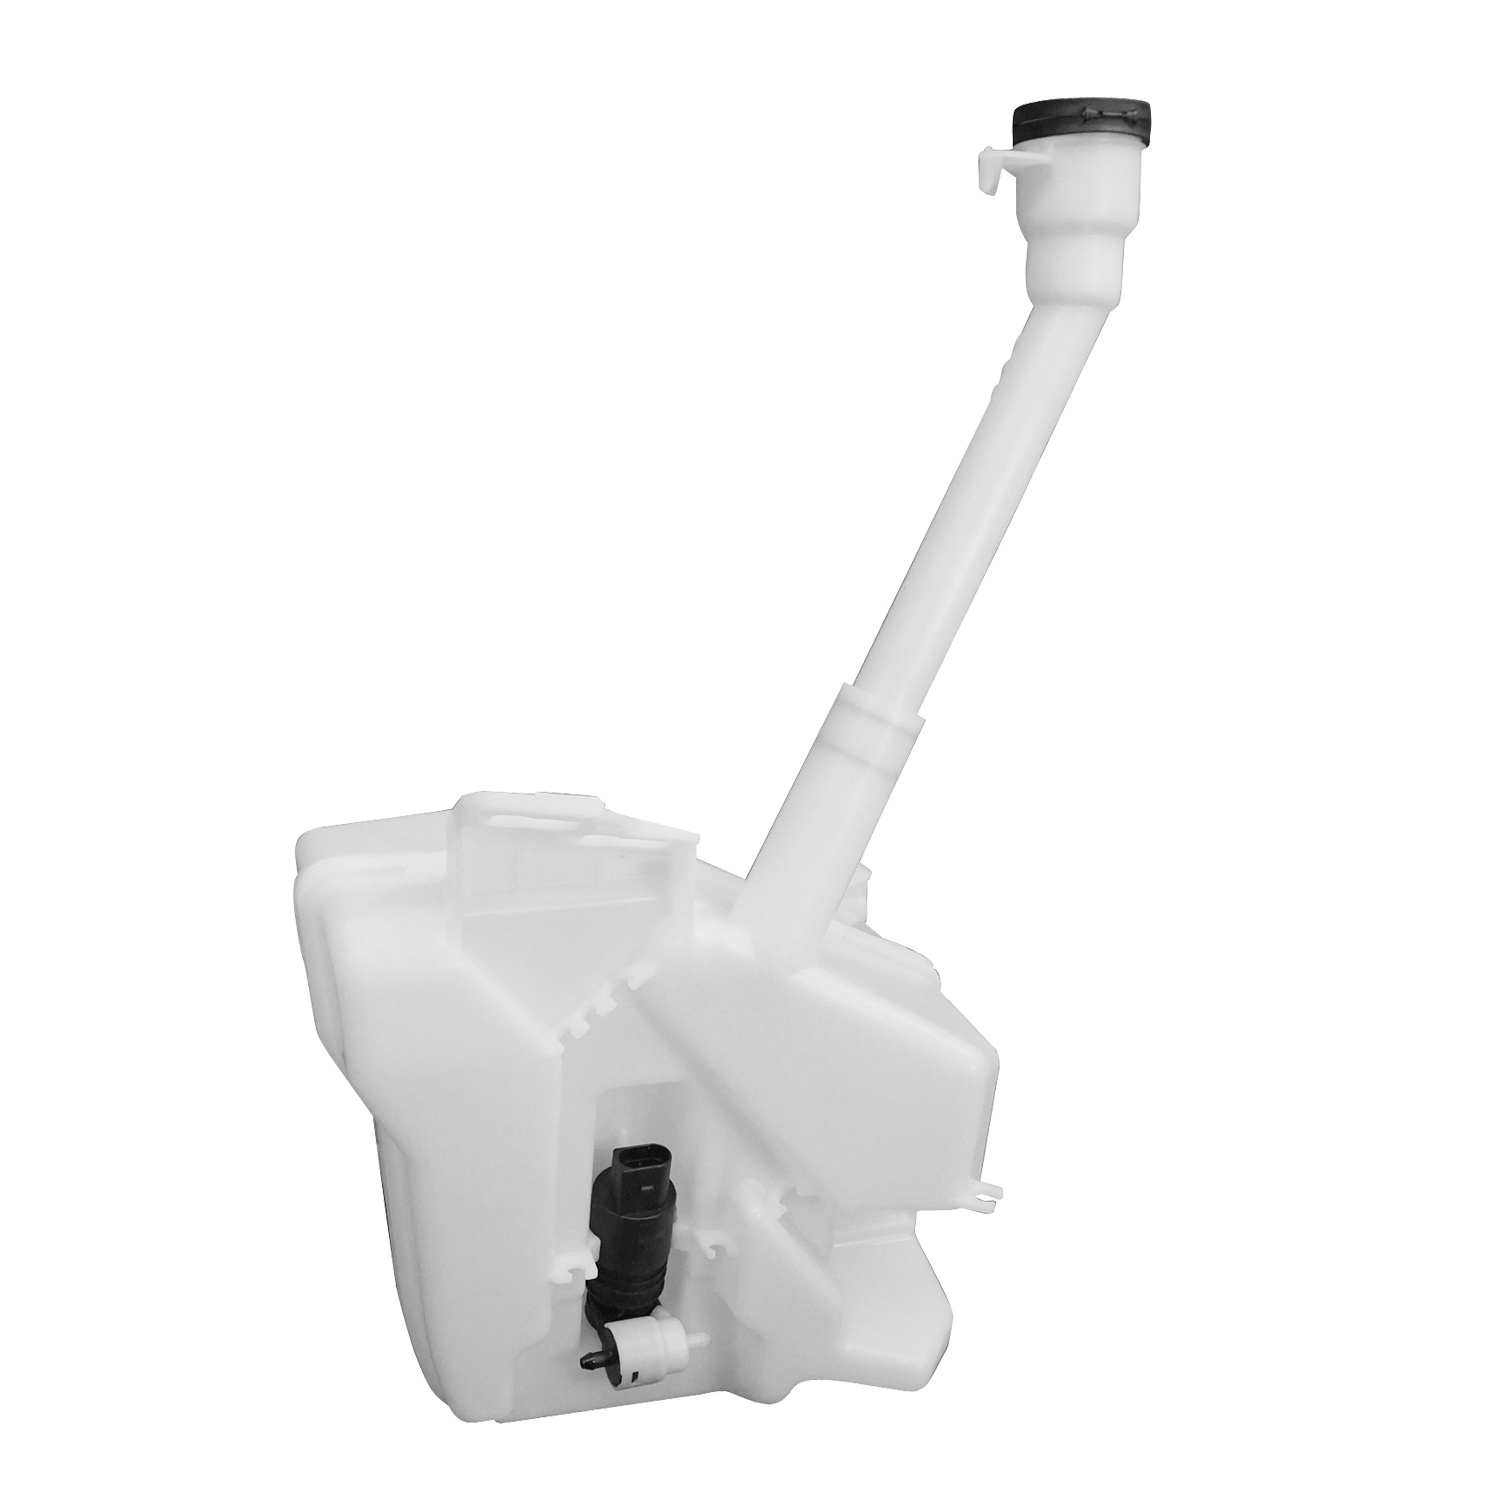
Windshield washer tank assy 2017 - 2019 CHEVROLET CRUZE GM1288256 84298425
Brand: PartsCargo
FITS: 2017 - 2019 Chevrolet Cruze PART NAME: Windshield Washer Tank PARTSLINK NUMBER: GM1288256 OEM NUMBER: 84298425 WARRANTY: 1 Year Parts Cargo has a general inventory of automotive parts that are of high quality for all your vehicles. Our categories include condensers and fan assemblies, that ensure cooling efficiency in your engine. Doors, engine compartment parts, and front body panels & moldings help you keep your vehicle looking and running at its best. Our lineup goes from front bumpers and components to front lamps, and glass parts for both safety and aesthetics. Give your car the works with grilles, headlamp doors, and interior components. Bring functional improvements with mirrors, pickup bed components, and radiators that will help with the running order of your vehicle while its condition is being improved. Frames, rear body parts, and rear lamps keep the rear end as well as the front. Additionally, there are the bumpers at the back, suspension parts, and parts related to exhausts for a smooth and efficient drive. Lastly, scout through our wheels and parts category for replacements and upgrades. Quality and variety come together only at Parts Cargo to keep your vehicle in top shape.
Category: Vehicles & Parts > Vehicle Parts & Accessories > Motor Vehicle Parts > Motor Vehicle Window Parts & Accessories > Windshield Wiper Systems & Components